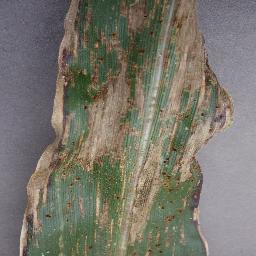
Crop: corn
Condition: (maize)_cercospora_spot_gray_spot